Religion in the United Arab Emirates

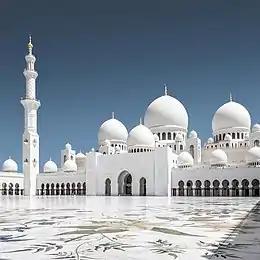
Sheikh Zayed Grand Mosque in Abu Dhabi. Islam is the official religion of the United Arab Emirates.

The constitution designates Islam as the official religion, with over 90% of the Emirati population are Sunni Islam. The vast majority of the remainder 5–10% are Shia Muslims, who are concentrated in the Emirates of Dubai and Sharjah. Although no official statistics are available for the breakdown between Sunni and Shia Muslims among noncitizen residents, media estimates suggest less than 20 percent of the noncitizen Muslim population are Shia. The majority of the UAE's population is Muslim, with both citizens and a significant portion of the expatriate community adhering to Islam. Among UAE nationals, nearly all are Muslim, and Islam is integral to their identity.